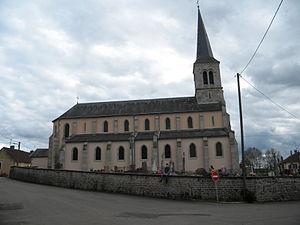
Thury est une commune française située dans le canton d'Arnay-le-Duc du département de la Côte-d'Or, en région Bourgogne-Franche-Comté.